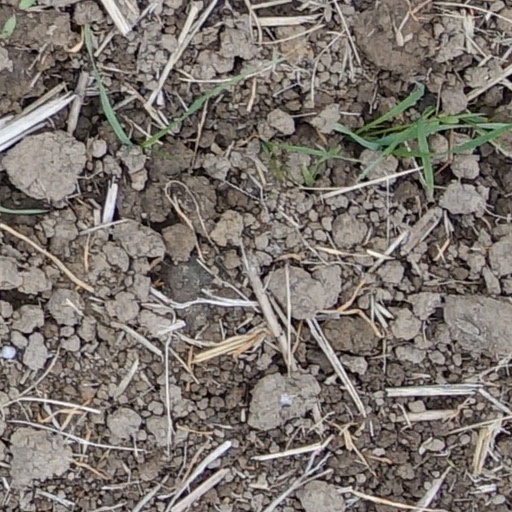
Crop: wheat